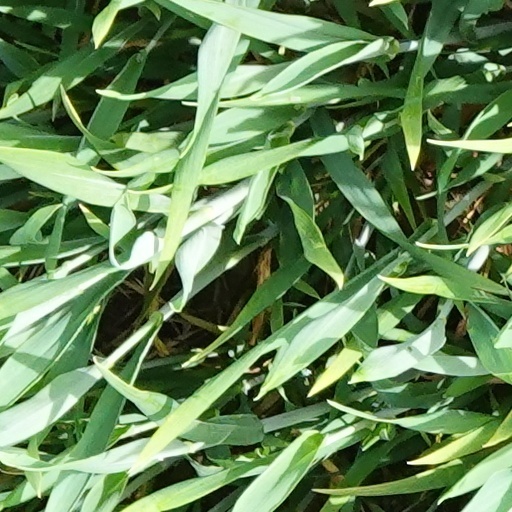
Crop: wheat